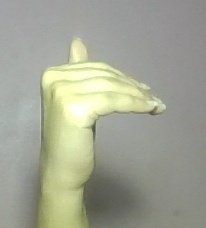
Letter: khaa